St. John River campaign

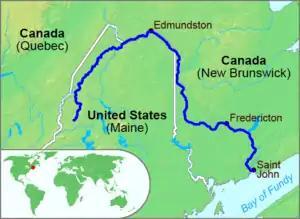
St. John River, New Brunswick

On September 13, 1758, Monckton and a strong force of regulars and rangers (Gorham's Rangers, Danks' Rangers and Rogers' Rangers) left Halifax and arrived at the mouth of the Saint John River a week later. While Fort Menagoueche had been destroyed (1755), when the British arrived, a few militia members fired shots from the site and fled upstream in boats. The armed sloop Providence was wrecked in the Reversing Falls trying to follow.